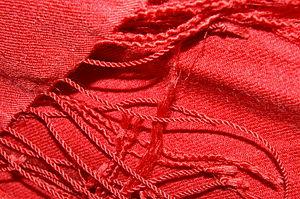
Le pashmînâ est une fibre textile obtenue à partir de poils de chèvres. Elle constitue la meilleure qualité de tissus en cachemire, et il y est parfois
Le châle est une grande pièce de tissu que l'on drape sur les épaules ou que l'on porte parfois autour du cou ou sur la tête à la manière d'un voile.